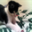
Label: cat